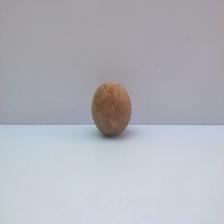
Size: Spoiled